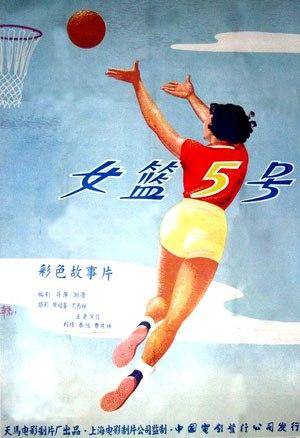
Qin Yi née le 31 janvier 1922, est une actrice chinoise. Elle a acquis une notoriété par ses spectacles dans la capitale provisoire de la Chine, pendant la Seconde Guerre sino-japonaise, Chongqing. Elle devient ensuite l'une des actrices de film les plus populaires de la Chine continentale, dans les années 1950 et des 1960. Après une période difficile durant la Révolution culturelle, à la fin des années 1960 et début des années 1970, elle revient au premier rang dans les années 1980.
La Basketteuse n°5 est un film chinois de 1957 produit par Tianma Film Studio et réalisé par Xie Jin. C'est le premier film consacré au sport et en couleur de la République Populaire de Chine, et également le premier film de Xie Jin.